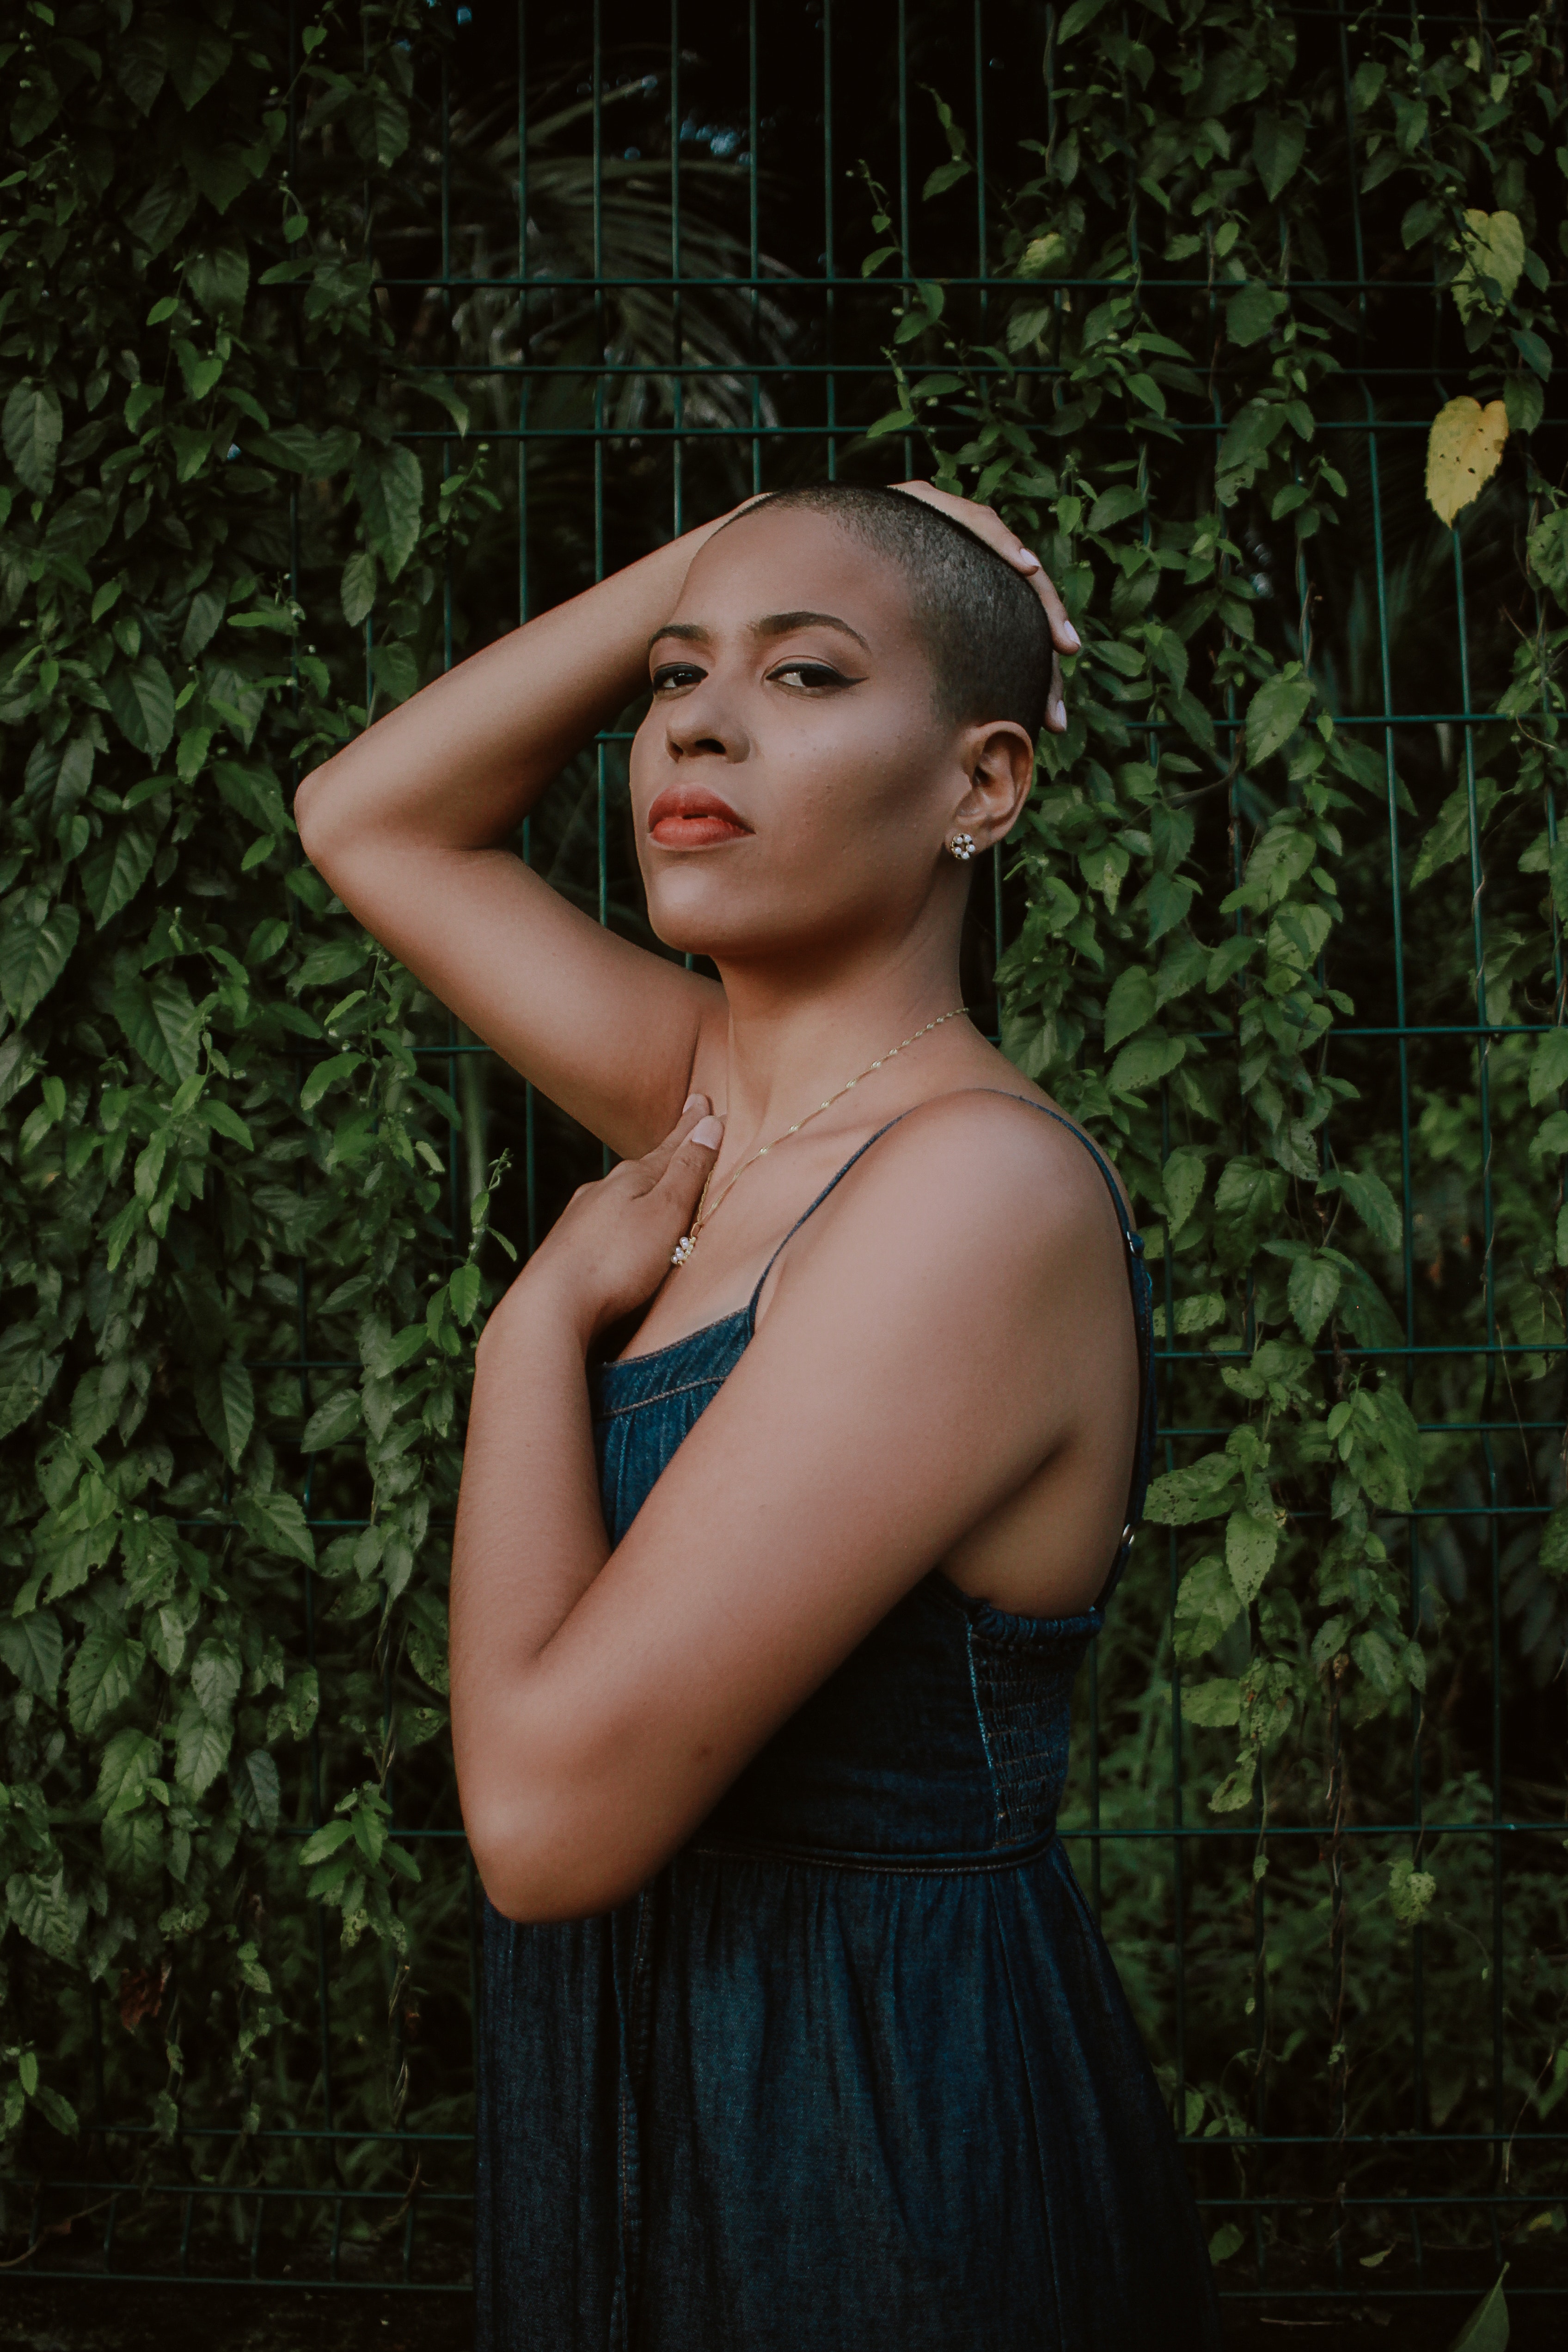
hair, face, green, beauty, natural environment, photo shoot, dress, shoulder, model, tree, fashion, photography, eye, lip, long hair, forest, smile, flash photography, hand, black hair, brown hair, portrait, plant, portrait photography